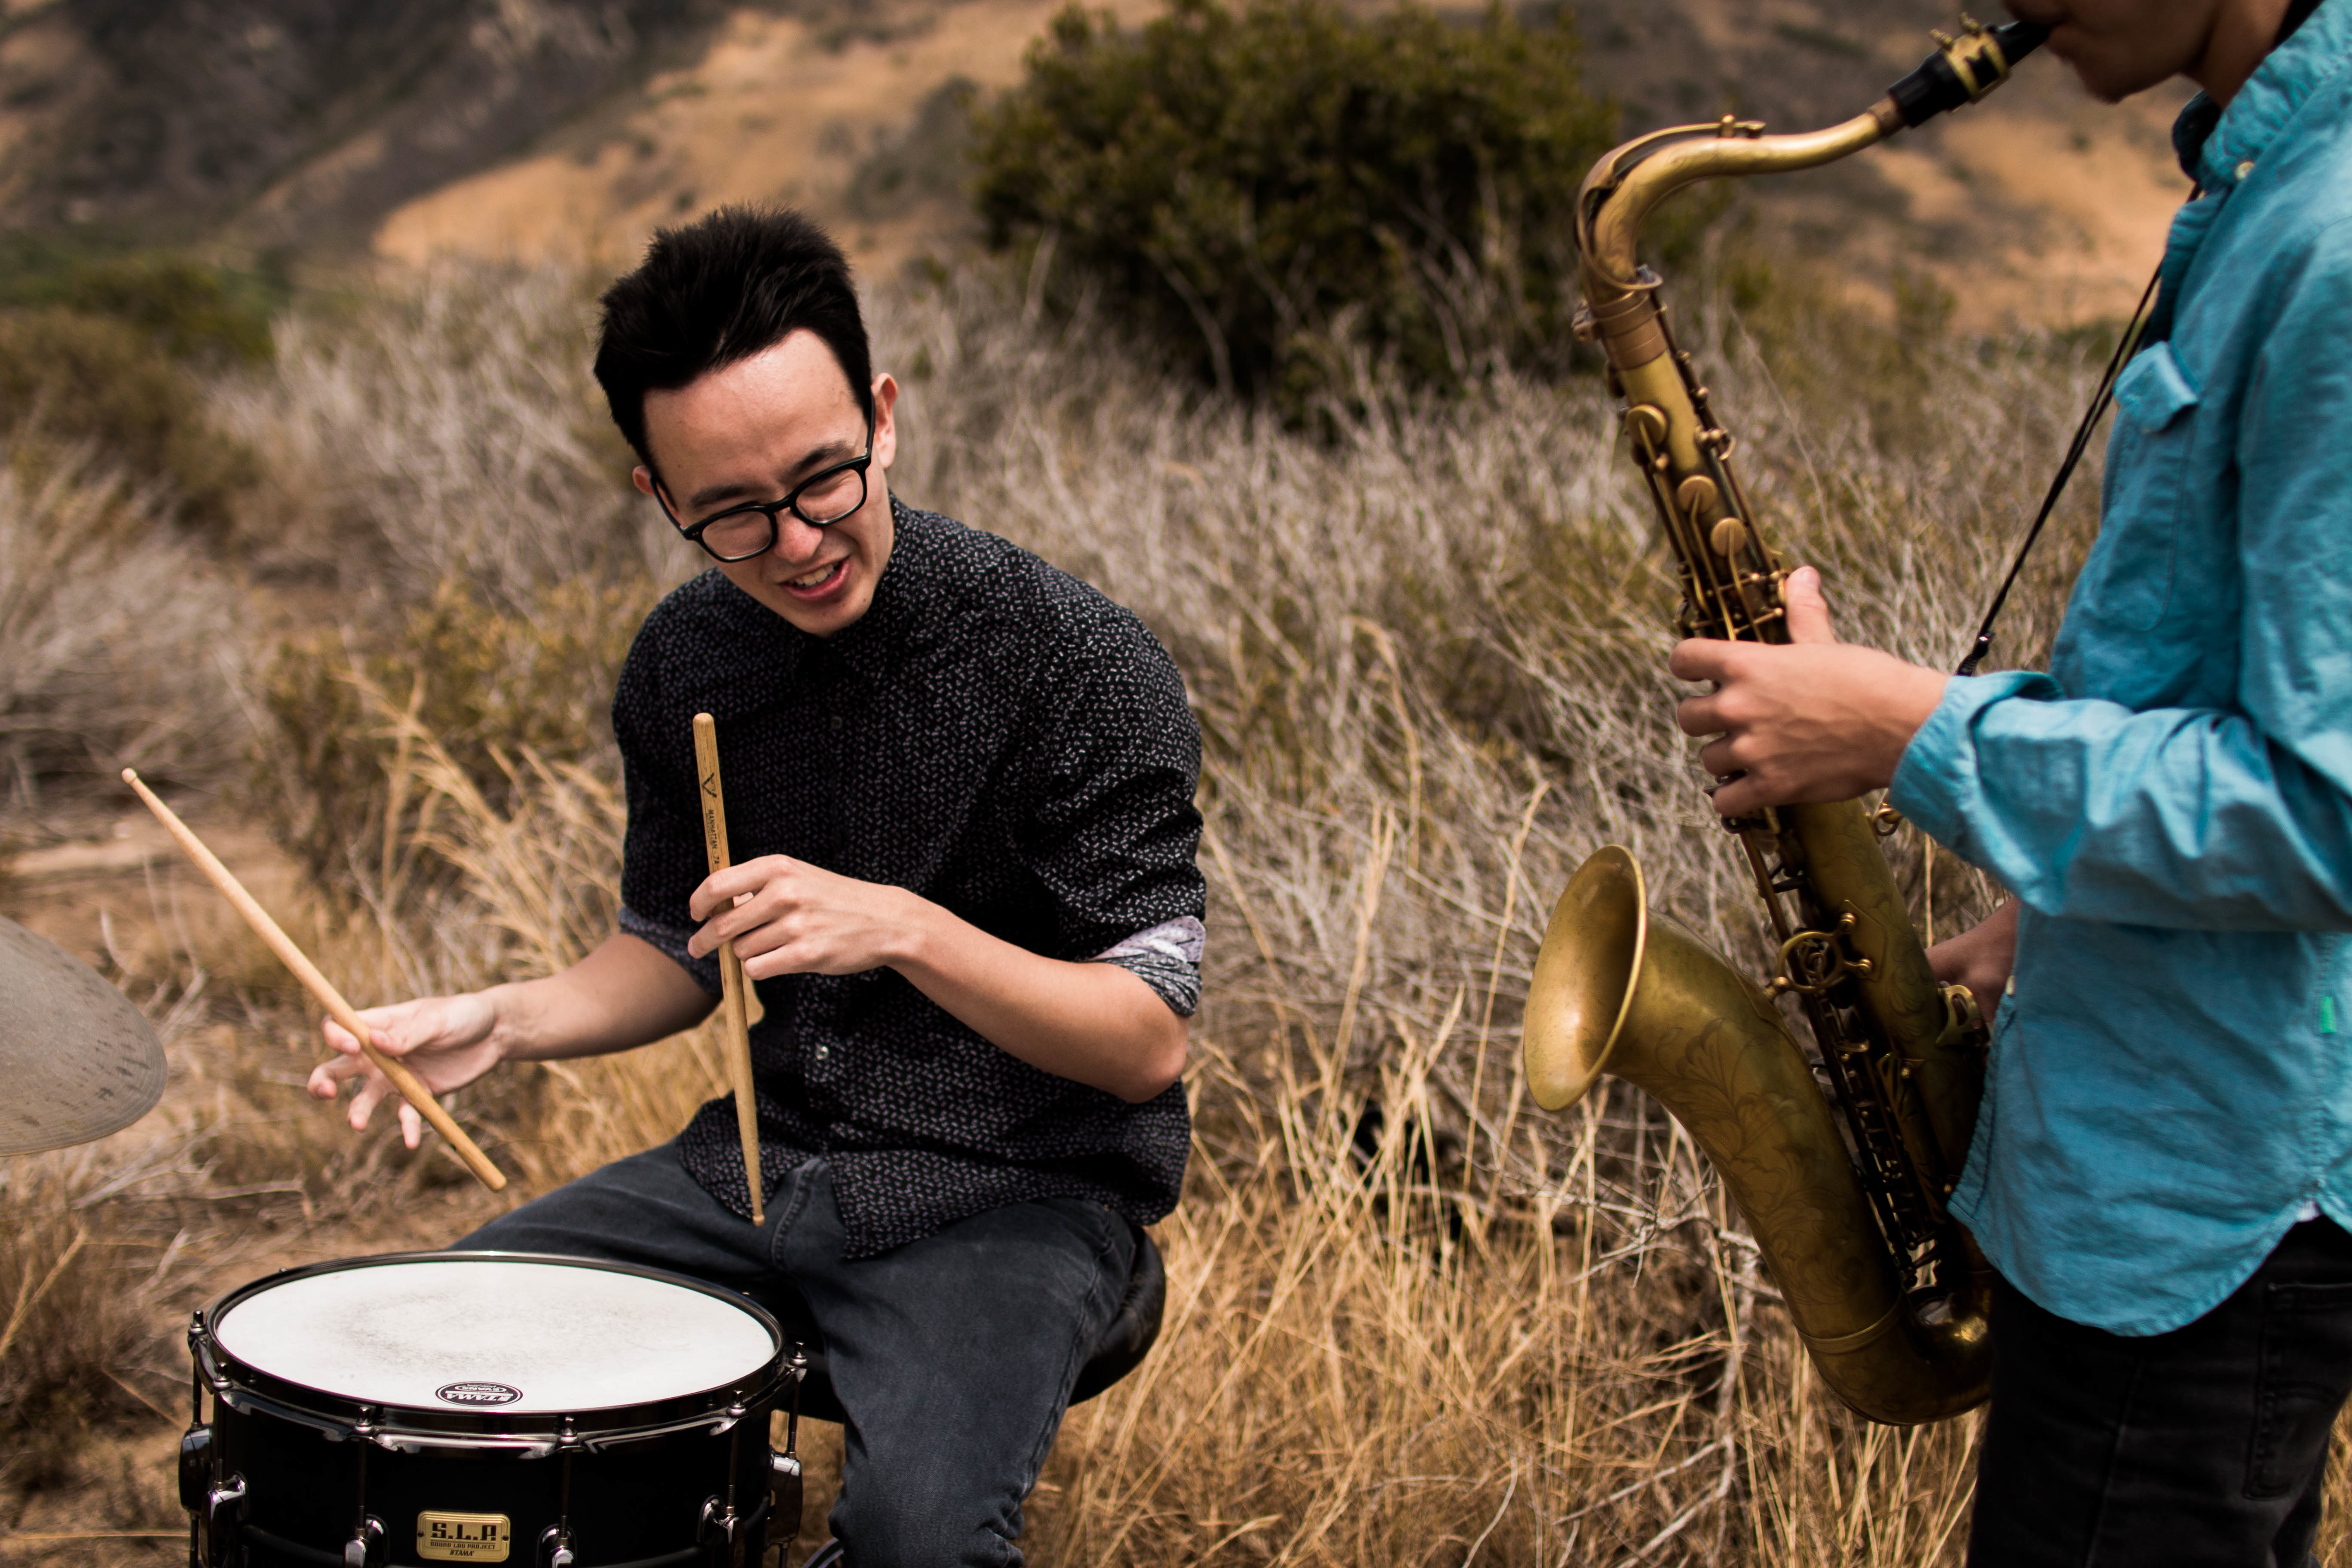
person, music, people, musician, drum, musical instrument, saxophone